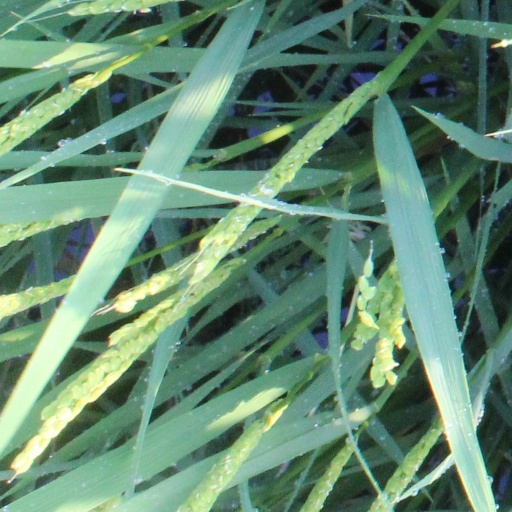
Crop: rice